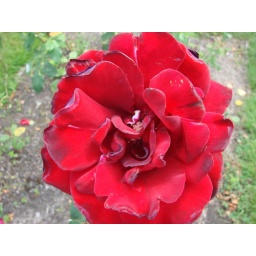
So many different roses in the bed at the library